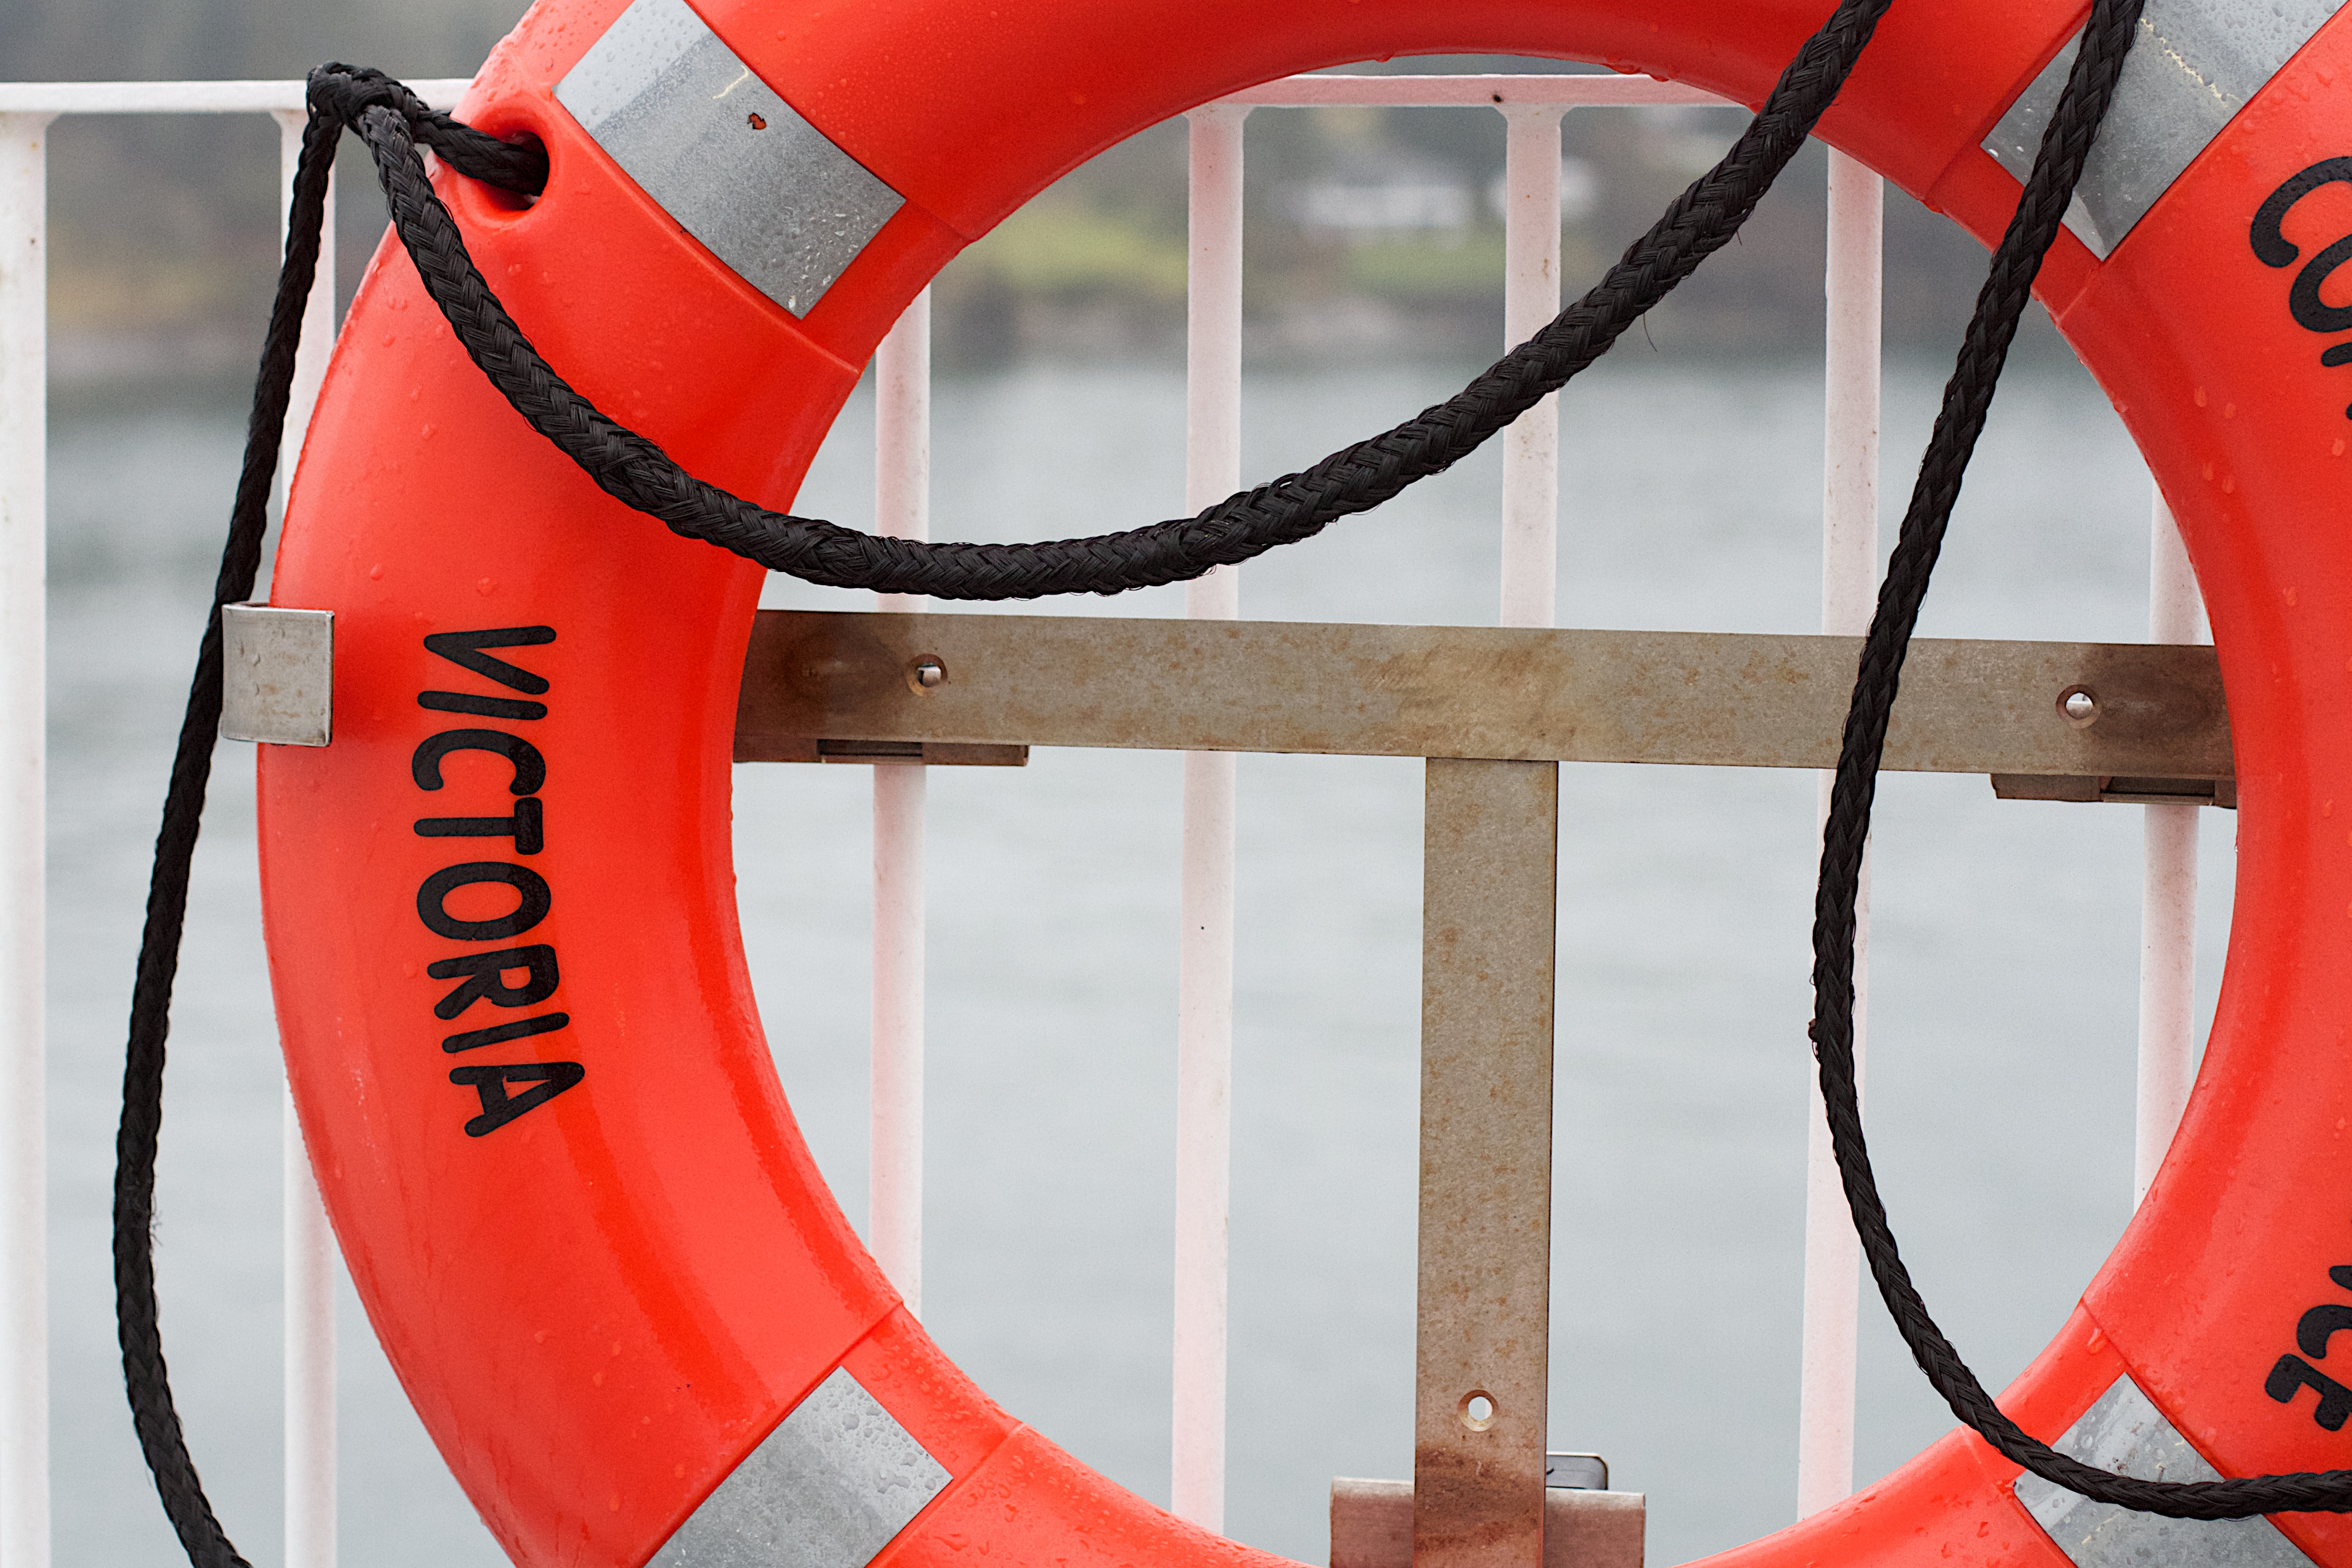
wheel, ring, bicycle, red, vehicle, spoke, steering wheel, tire, sports equipment, mountain bike, product, buoy, lifebuoy, bicycle frame, bicycle wheel, bicycle part, automotive tire, road bicycle, personal flotation device